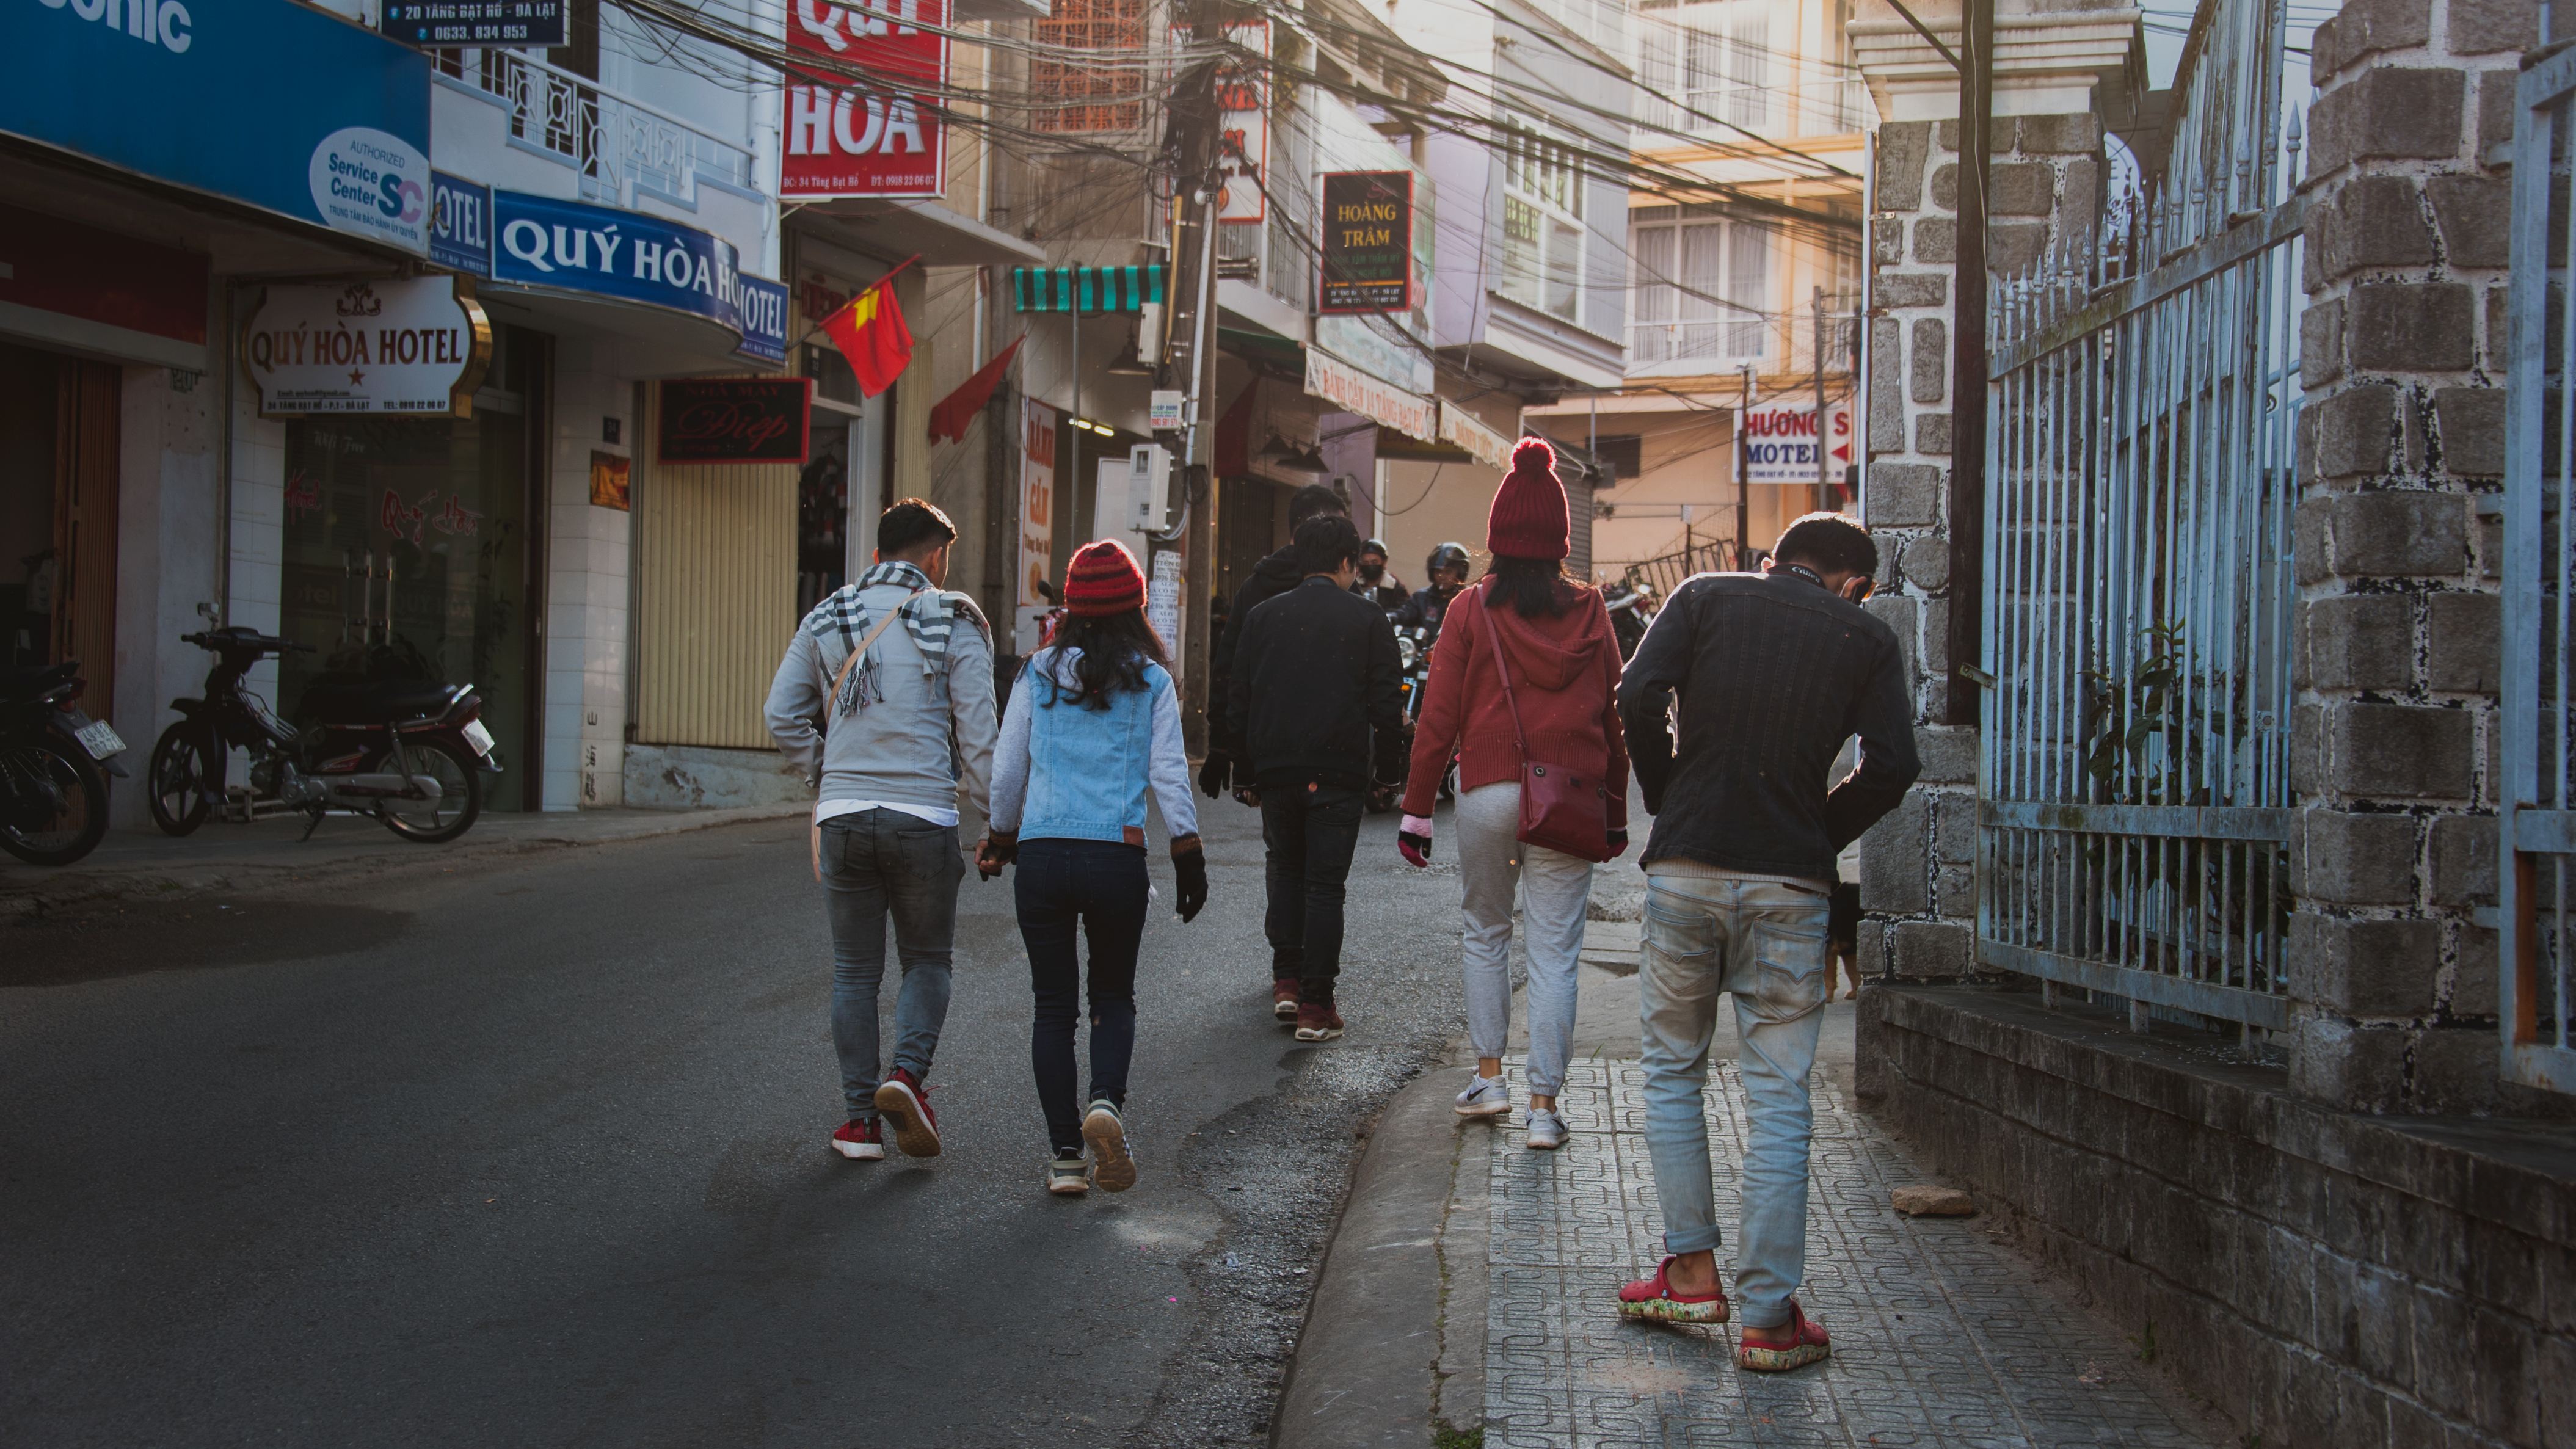
portrait, live, fresh, road, street, town, urban area, infrastructure, pedestrian, public space, city, lane, neighbourhood, recreation, tourism, downtown, walking, sidewalk, building, alley, tree, crowd